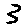
Label: 3